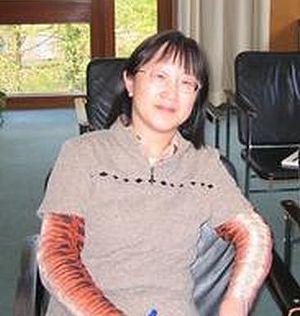
Tan Lei, en chinois : 谭蕾, née le 18 mars 1963 à Pingxiang et morte le 1ᵉʳ avril 2016, est une mathématicienne chinoise, connue pour ses travaux à propos des fractales et de l'ensemble de Mandelbrot et de celui de Julia en particulier. Elle a fait une partie de ses études puis de sa carrière en France.